Cathedral of Mérida, Yucatán

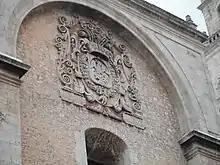
Coat of Arms

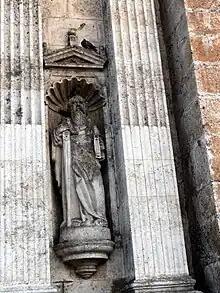
Statue of St. Paul in a niche

The Mérida Cathedral in Mérida, Yucatán, Mexico, is one of the oldest cathedrals in the Americas.